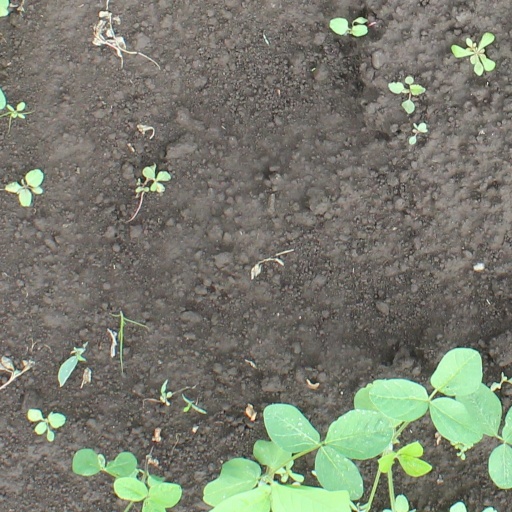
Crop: soybean